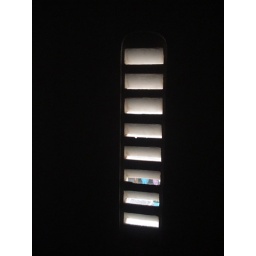
window in stairway in house